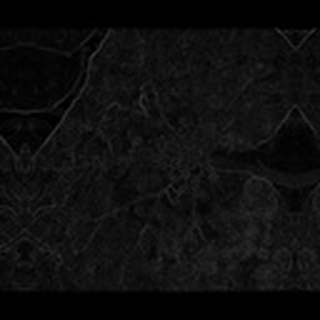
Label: cotton_powdery_mildew